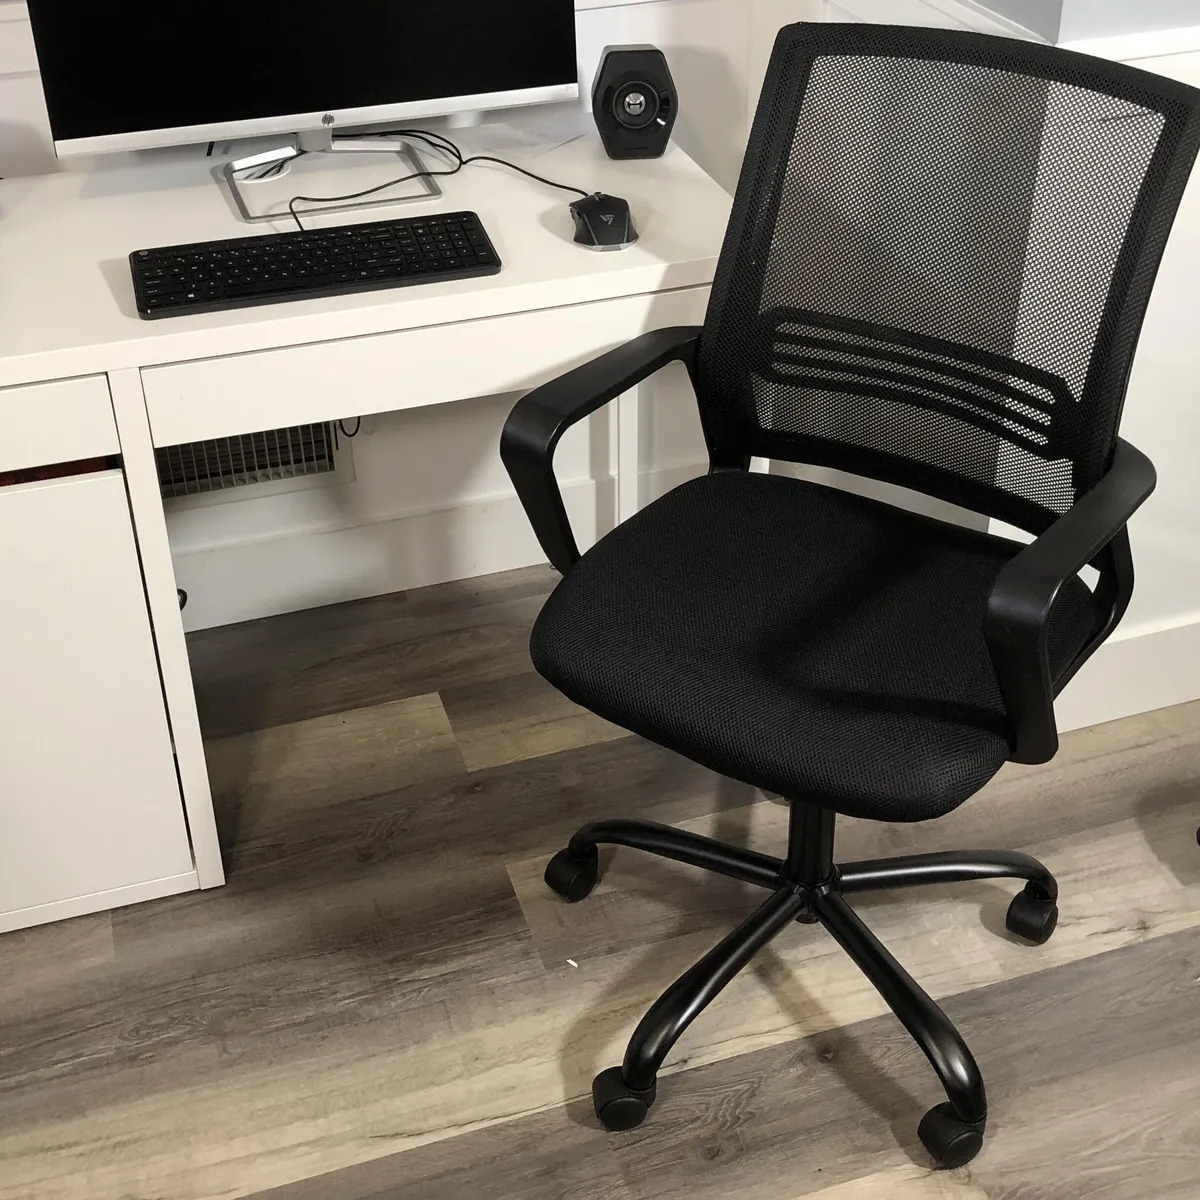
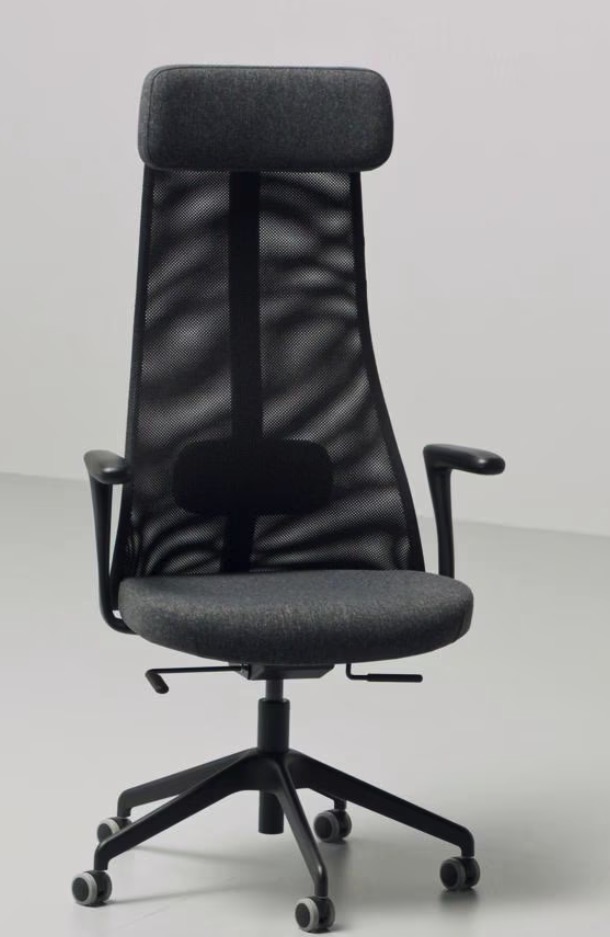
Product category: items_chair
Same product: no